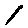
Label: 1